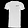
Label: T - shirt / top